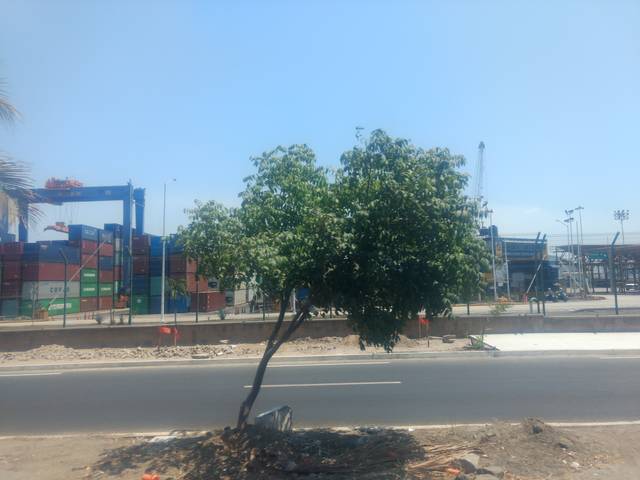
Region: Mexico
Coordinates: 19.055, -104.3